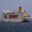
Label: ship